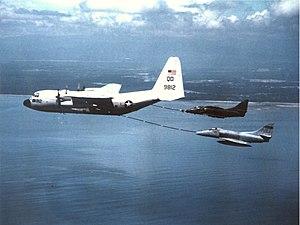
Le Lockheed KC-130 Hercules est un avion militaire de ravitaillement en vol et de transport directement dérivé du C-130 Hercules. Conçu pour des besoins américains il a aussi connu le succès à l'export.